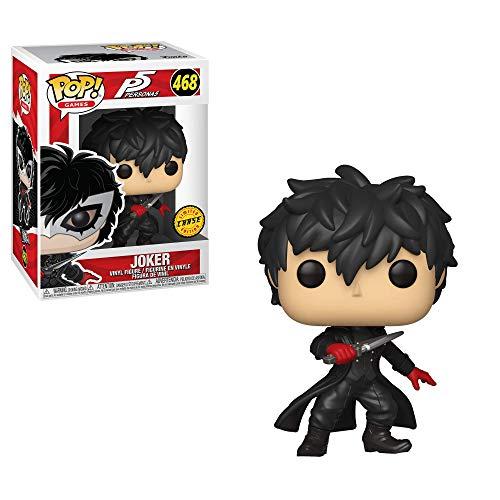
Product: Funko Pop! Games: Persona 5 - The Joker (Styles May Vary)
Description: From persona 5, the Joker styles may vary, as a stylized POP vinyl from Funko.
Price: $15.45
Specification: Product Dimensions:         2.5 x 2.5 x 3.8 inches    |Shipping Weight: 4.6 ounces (View shipping rates and policies)|ASIN: B07KPHPDM9|Item model number: 37407